Black Throat

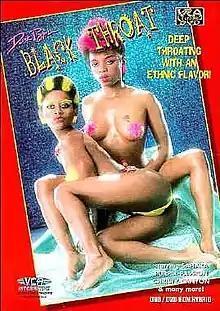
DVD cover

Black Throat is a 1985 interracial pornographic film directed by one-half of the Dark Brothers "purveyors of fine filth" team, Gregory Dark. It stars Peter North, Christy Canyon, Sahara, Craig Roberts, Purple Passion, Tony Martino, Kevin James, Erica Boyer, Marc Wallice, Lady Stephanie, and Steve Drake. Jack Baker stars in a non-sex role.